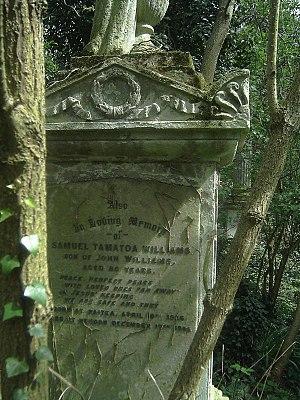
John Williams est un missionnaire britannique.